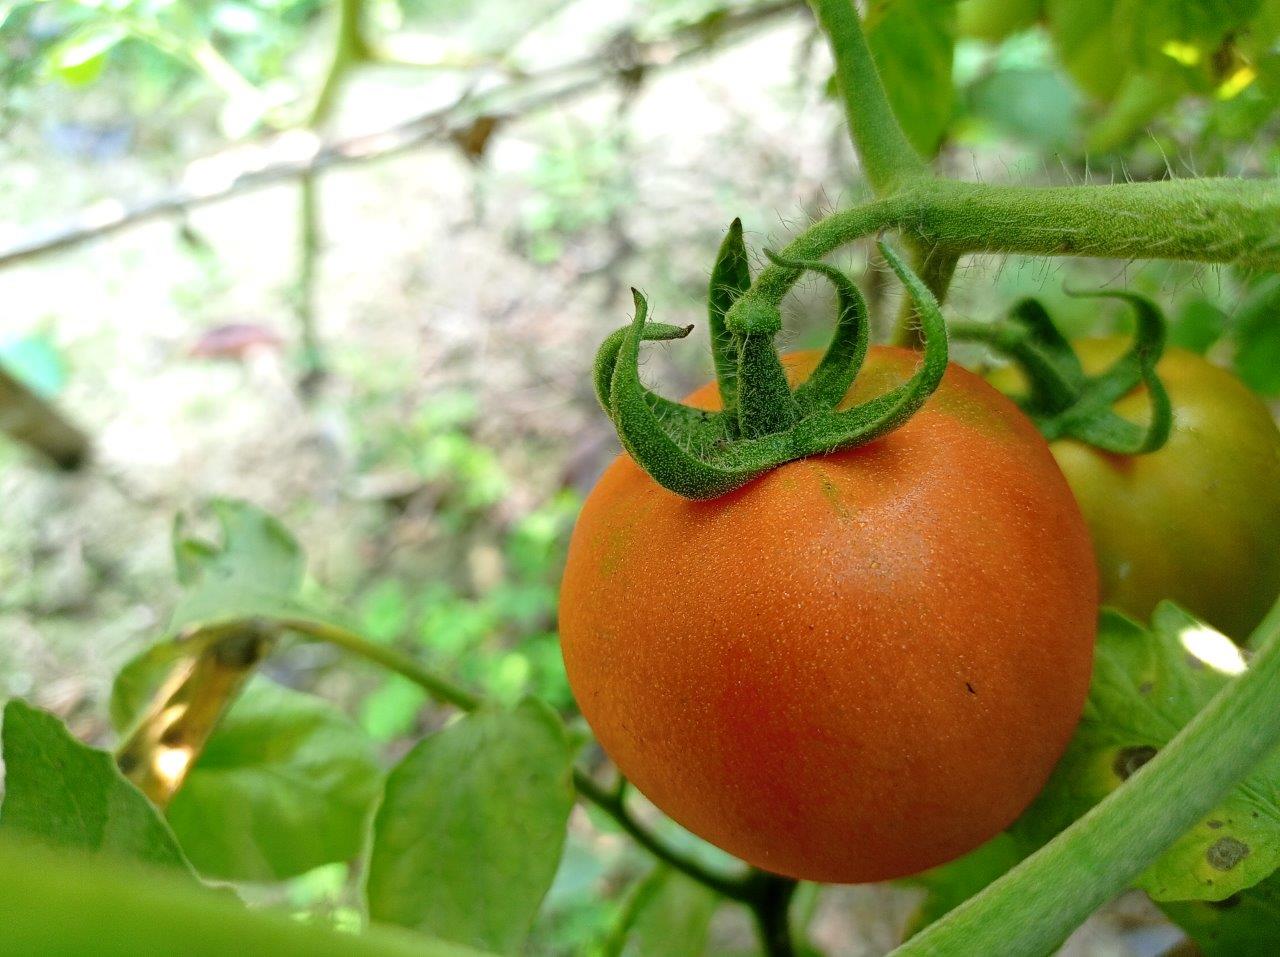
Maturity: Mature